Joanna van de Winkel

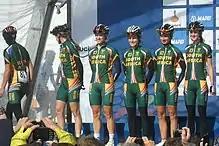
Joanna van de Winkel at the 2012 UCI Road World Championships

Joanna van de Winkel is a South African road bicycle racer. She competed at the 2012 Summer Olympics in the Women's road race.